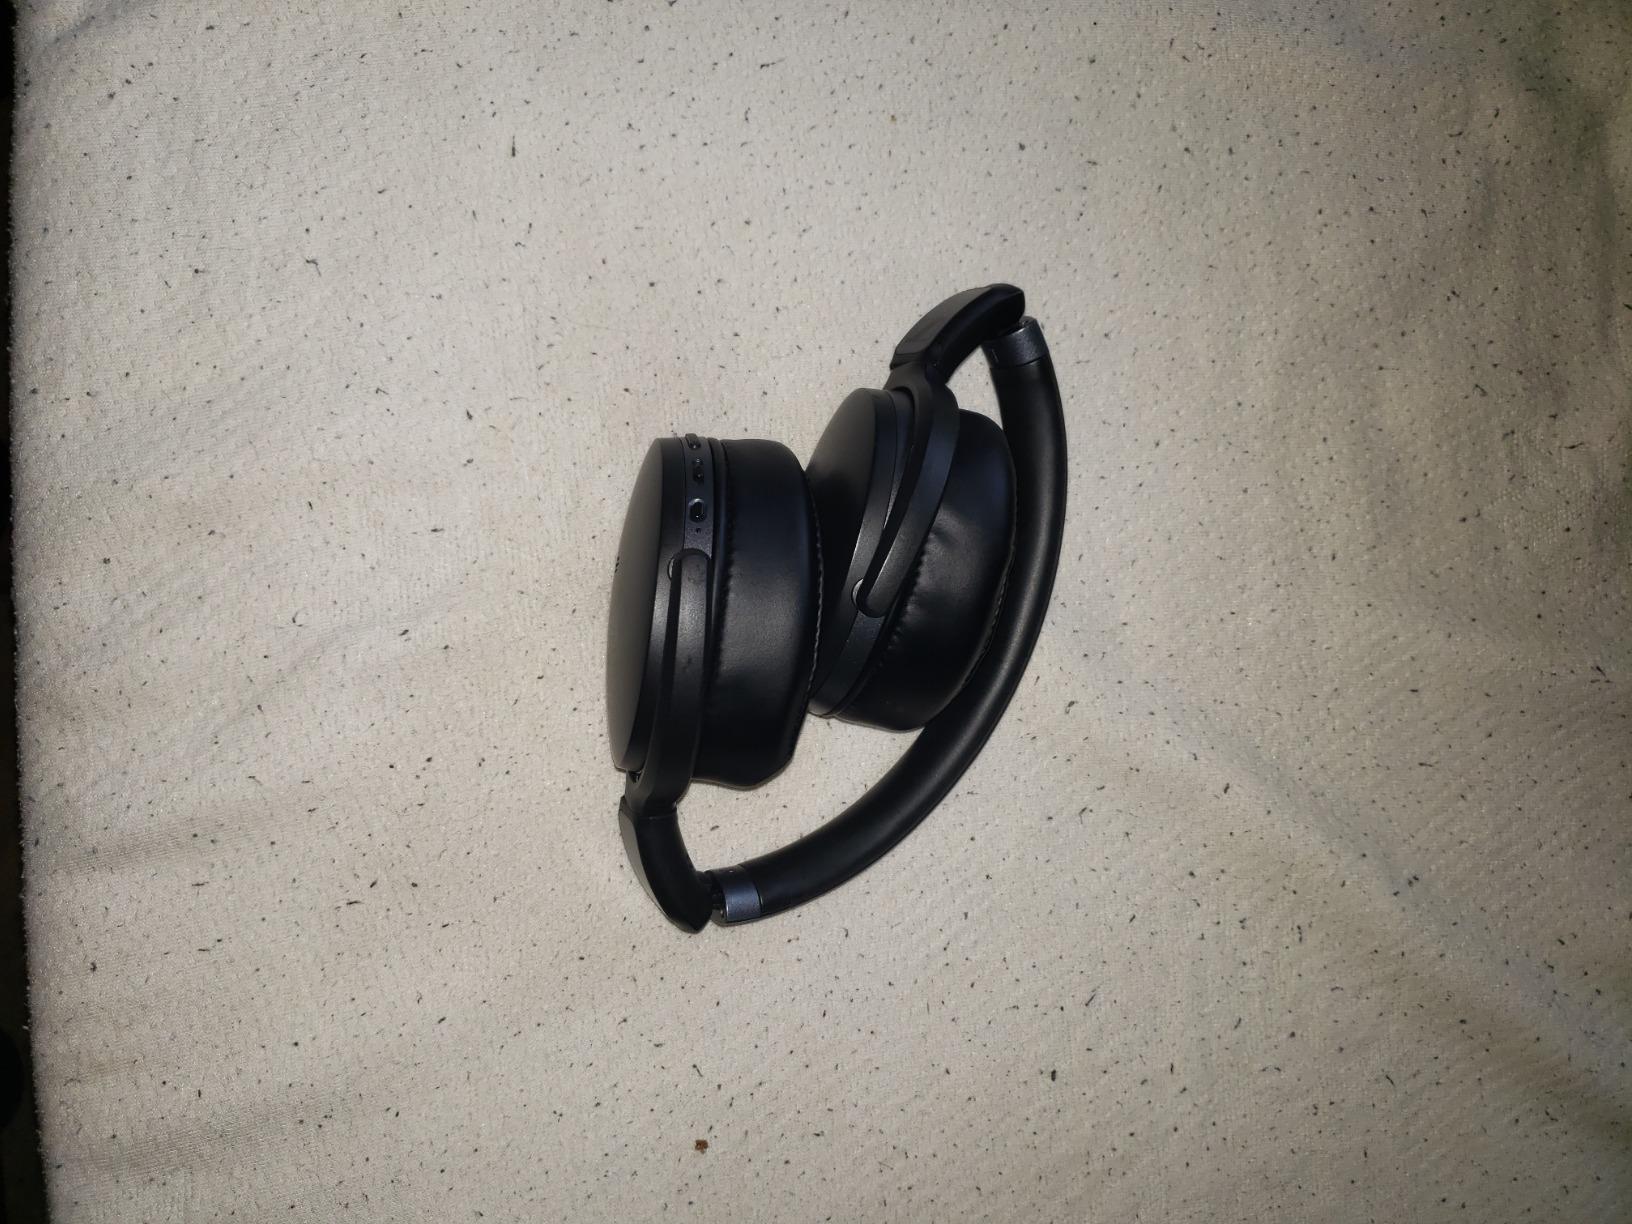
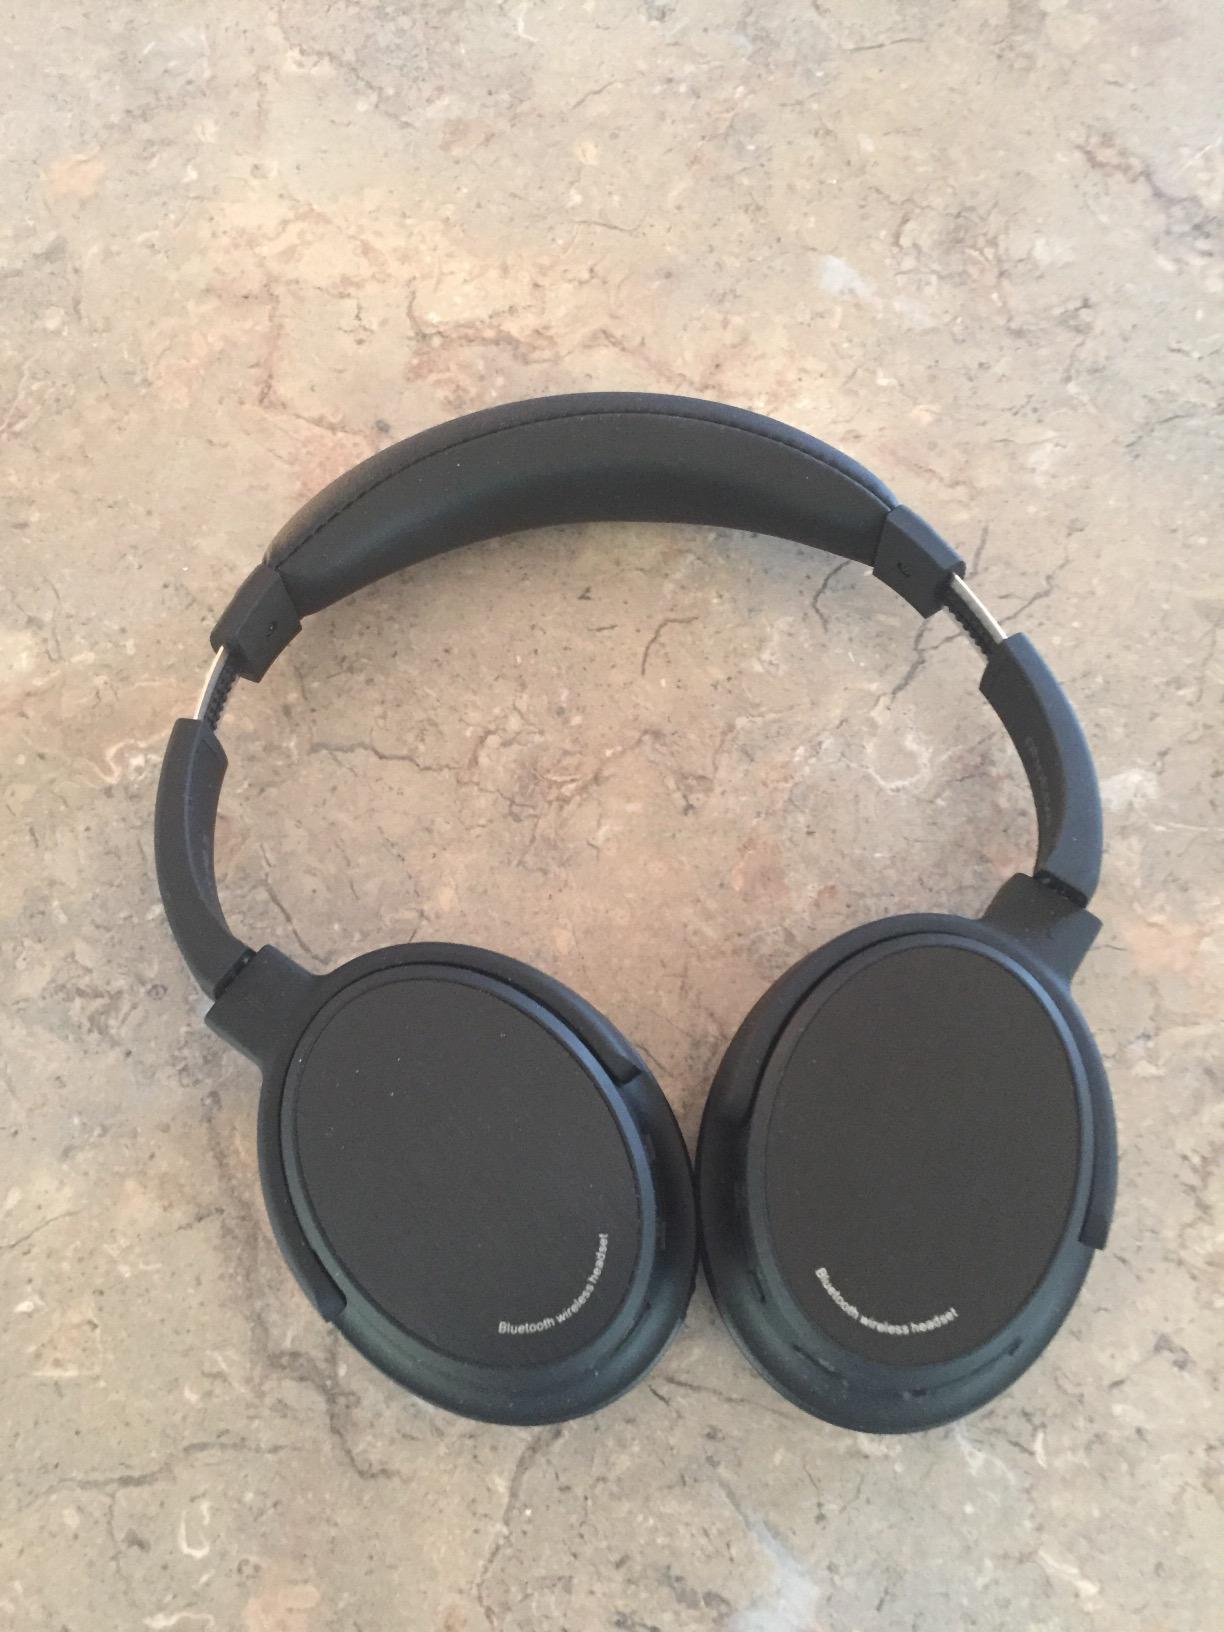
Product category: headphones
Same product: no